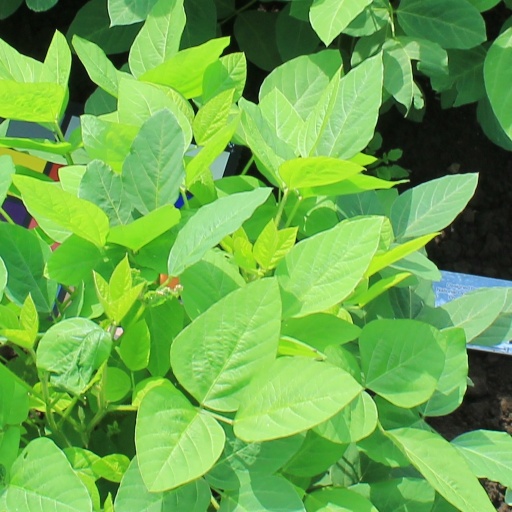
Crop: soybean